Federico Moccia

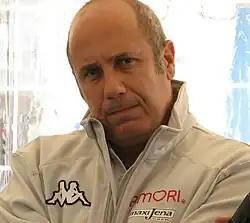
Federico Moccia

Federico Moccia (born 20 July 1963) is an Italian writer, screenwriter and film director. His father Giuseppe Moccia was also a screenwriter and director. Following his successful book and film "" many people put love padlocks on Ponte Milvio in Rome and other places around the world. From 2011 until 2027 he has been the mayor of Rosello, a town in Abruzzo.